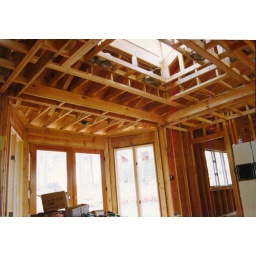
This skylight is in the kitchen, beyond is a bay window that encloses the dining area.